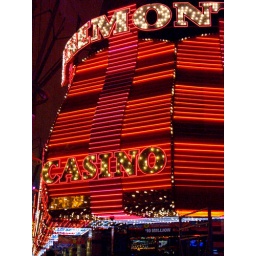
neon sign on freemont street in downtown vegas